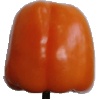
Label: orange_pepper